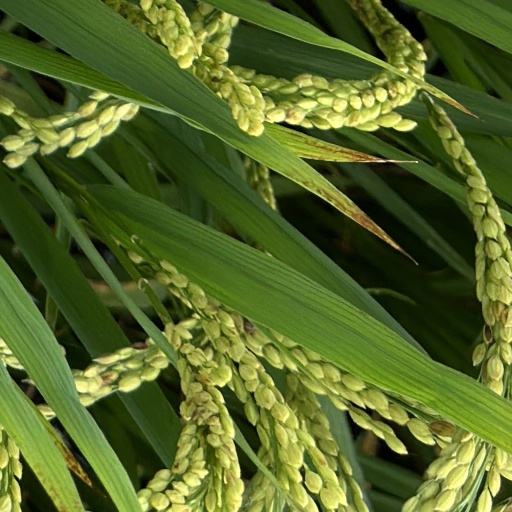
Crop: rice